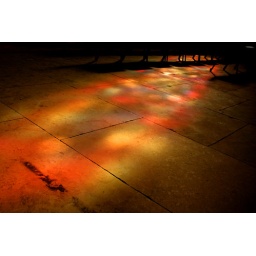
Light from a stained glass window falling on the floor in Lincoln Cathedral (HDR)